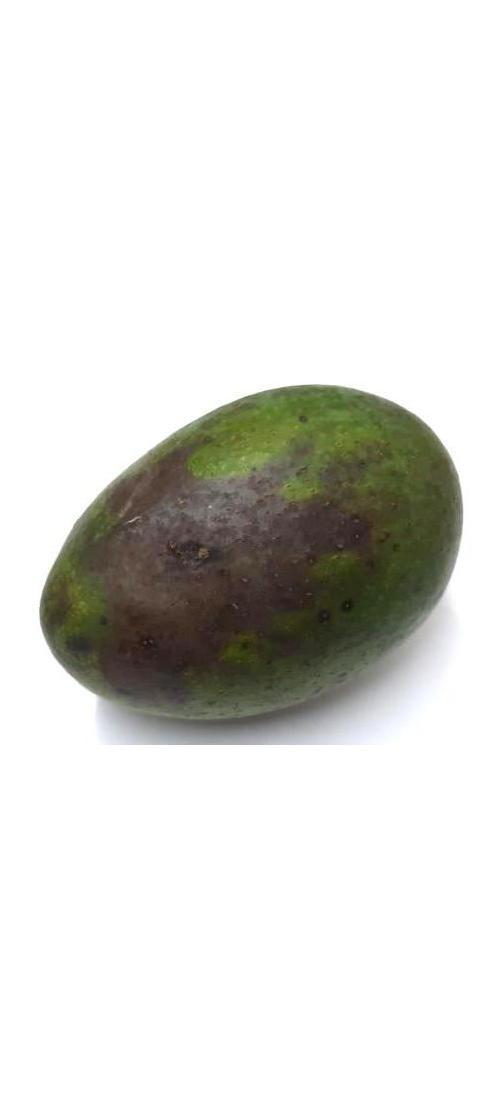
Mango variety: Ashshina Zhinuk